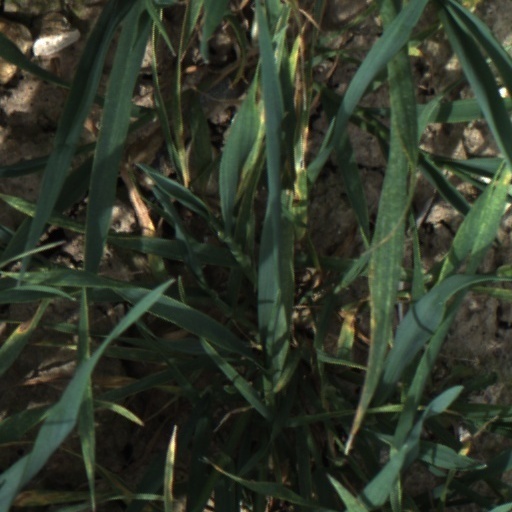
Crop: wheat